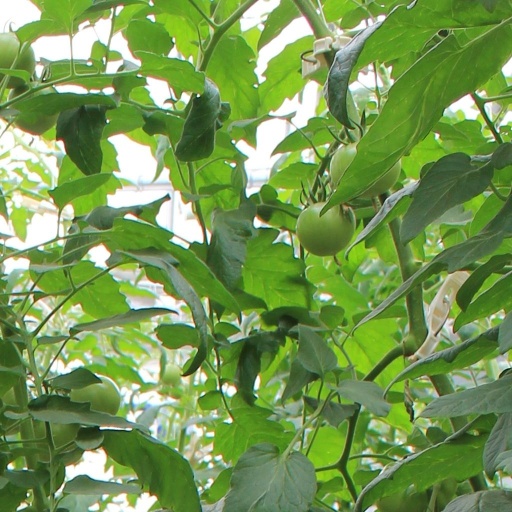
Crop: tomato